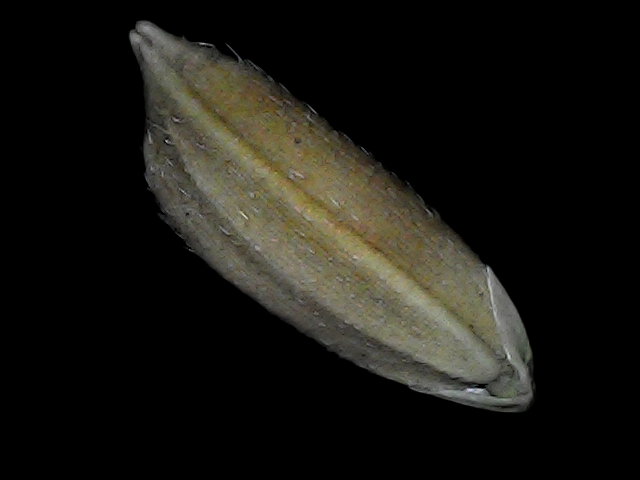
Rice variety: Bd91